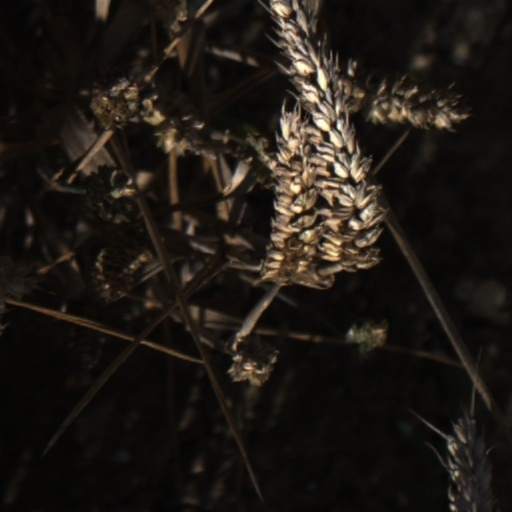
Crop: wheat